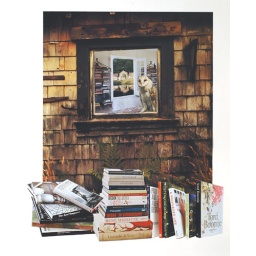
owl in library window